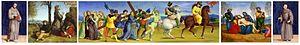
Prédelle Colonna, élément bas du retable Colonna par Raffaello Sanzio. De gauche à droite
Un polyptyque est un ensemble de panneaux peints, articulé ou non.
La prédelle est la partie inférieure d'un retable polyptyque, développée horizontalement, qui sert de support aux panneaux principaux.